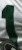
Number: 1